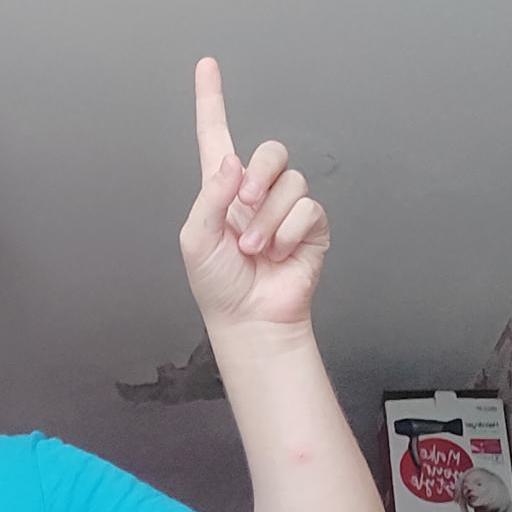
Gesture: one